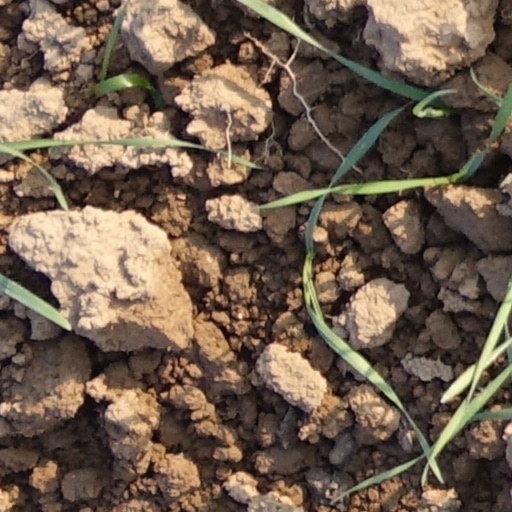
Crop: wheat